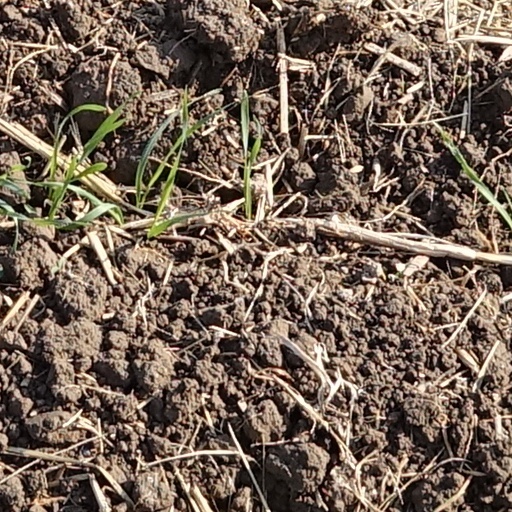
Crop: wheat